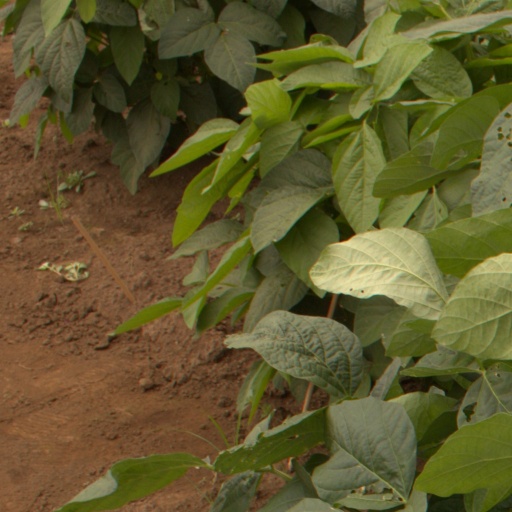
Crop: soybean